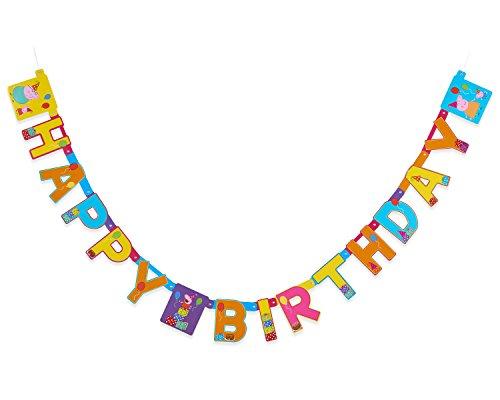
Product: AMERICAN GREETINGS Peppa Pig Birthday Party Banner, 1-Count
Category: Home & Kitchen | Event & Party Supplies | Decorations
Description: Peppa Pig hanging letter banner spells Happy Birthday and features a smiling Peppa Pig and friends with balloons, birthday cake, presents, and hats.
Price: $5.96
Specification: ProductDimensions:0.1x5.8x91.1inches|ItemWeight:2.88ounces|ShippingWeight:2.88ounces(Viewshippingratesandpolicies)|Manufacturer:AmericanGreetings-Toys|ASIN:B06XFC3TDN|DomesticShipping:ItemcanbeshippedwithinU.S.|InternationalShipping:ThisitemcanbeshippedtoselectcountriesoutsideoftheU.S.LearnMore|Itemmodelnumber:5753847